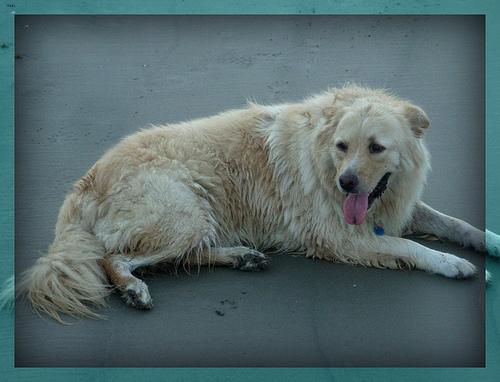
Breed: great pyrenees